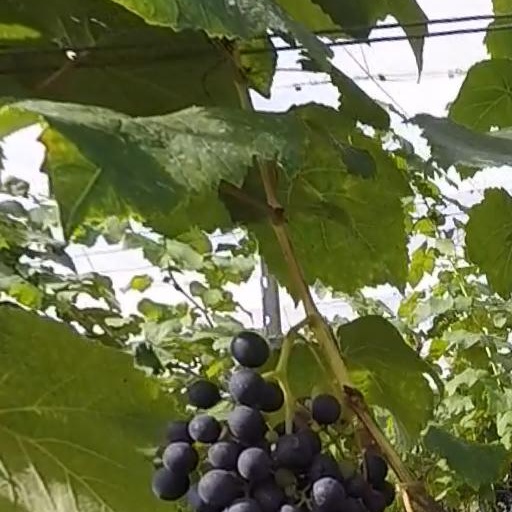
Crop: grape